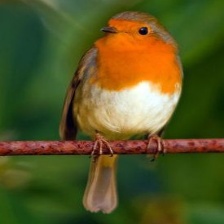
Species: AMERICAN ROBIN
Scientific name: TURDUS MIGRATORIUS
ImageNet parent category: robin